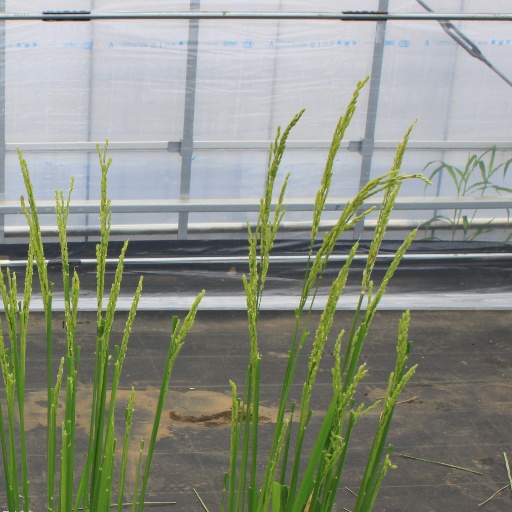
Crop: rice